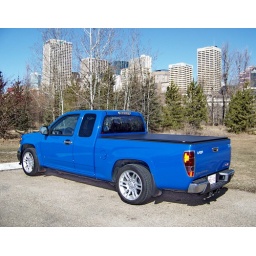
My 2007 GMC Canyon pickup truck parked across the river from downtown Edmonton, Alberta in April 2010.